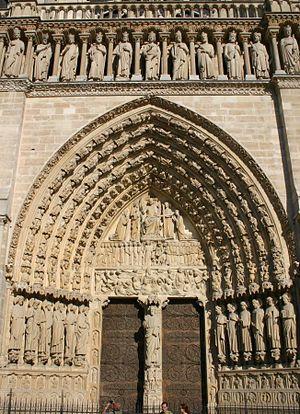
En architecture, le tympan est la surface verticale triangulaire délimitée par les corniches rampantes et la corniche horizontale d'un fronton. Il désigne aussi l'espace semi-circulaire d'un portail, compris entre le linteau et un arc plein-cintre ou une voûte d'ogive, et également, un panneau menuisé surmontant ce portail. Il est surmonté par des archivoltes.
L'Église catholique en France est partie intégrante de l'Église catholique. Elle regroupe l'ensemble des chrétiens de France qui reconnaissent l'autorité du pape et constituent la communauté religieuse la plus importante de la population française.